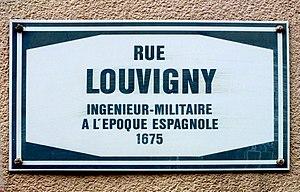
La forteresse de Luxembourg fait référence aux anciennes fortifications de la ville de Luxembourg, la capitale du Grand-Duché de Luxembourg, qui furent pour la plupart démantelées en 1867. La forteresse était d'une grande importance stratégique pour le contrôle de la rive gauche du Rhin, la région historique des Pays-Bas et la zone frontalière entre la France et l'Allemagne.